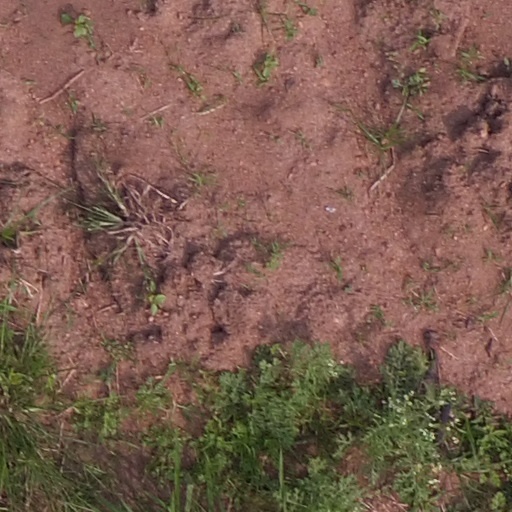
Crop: maize; corn